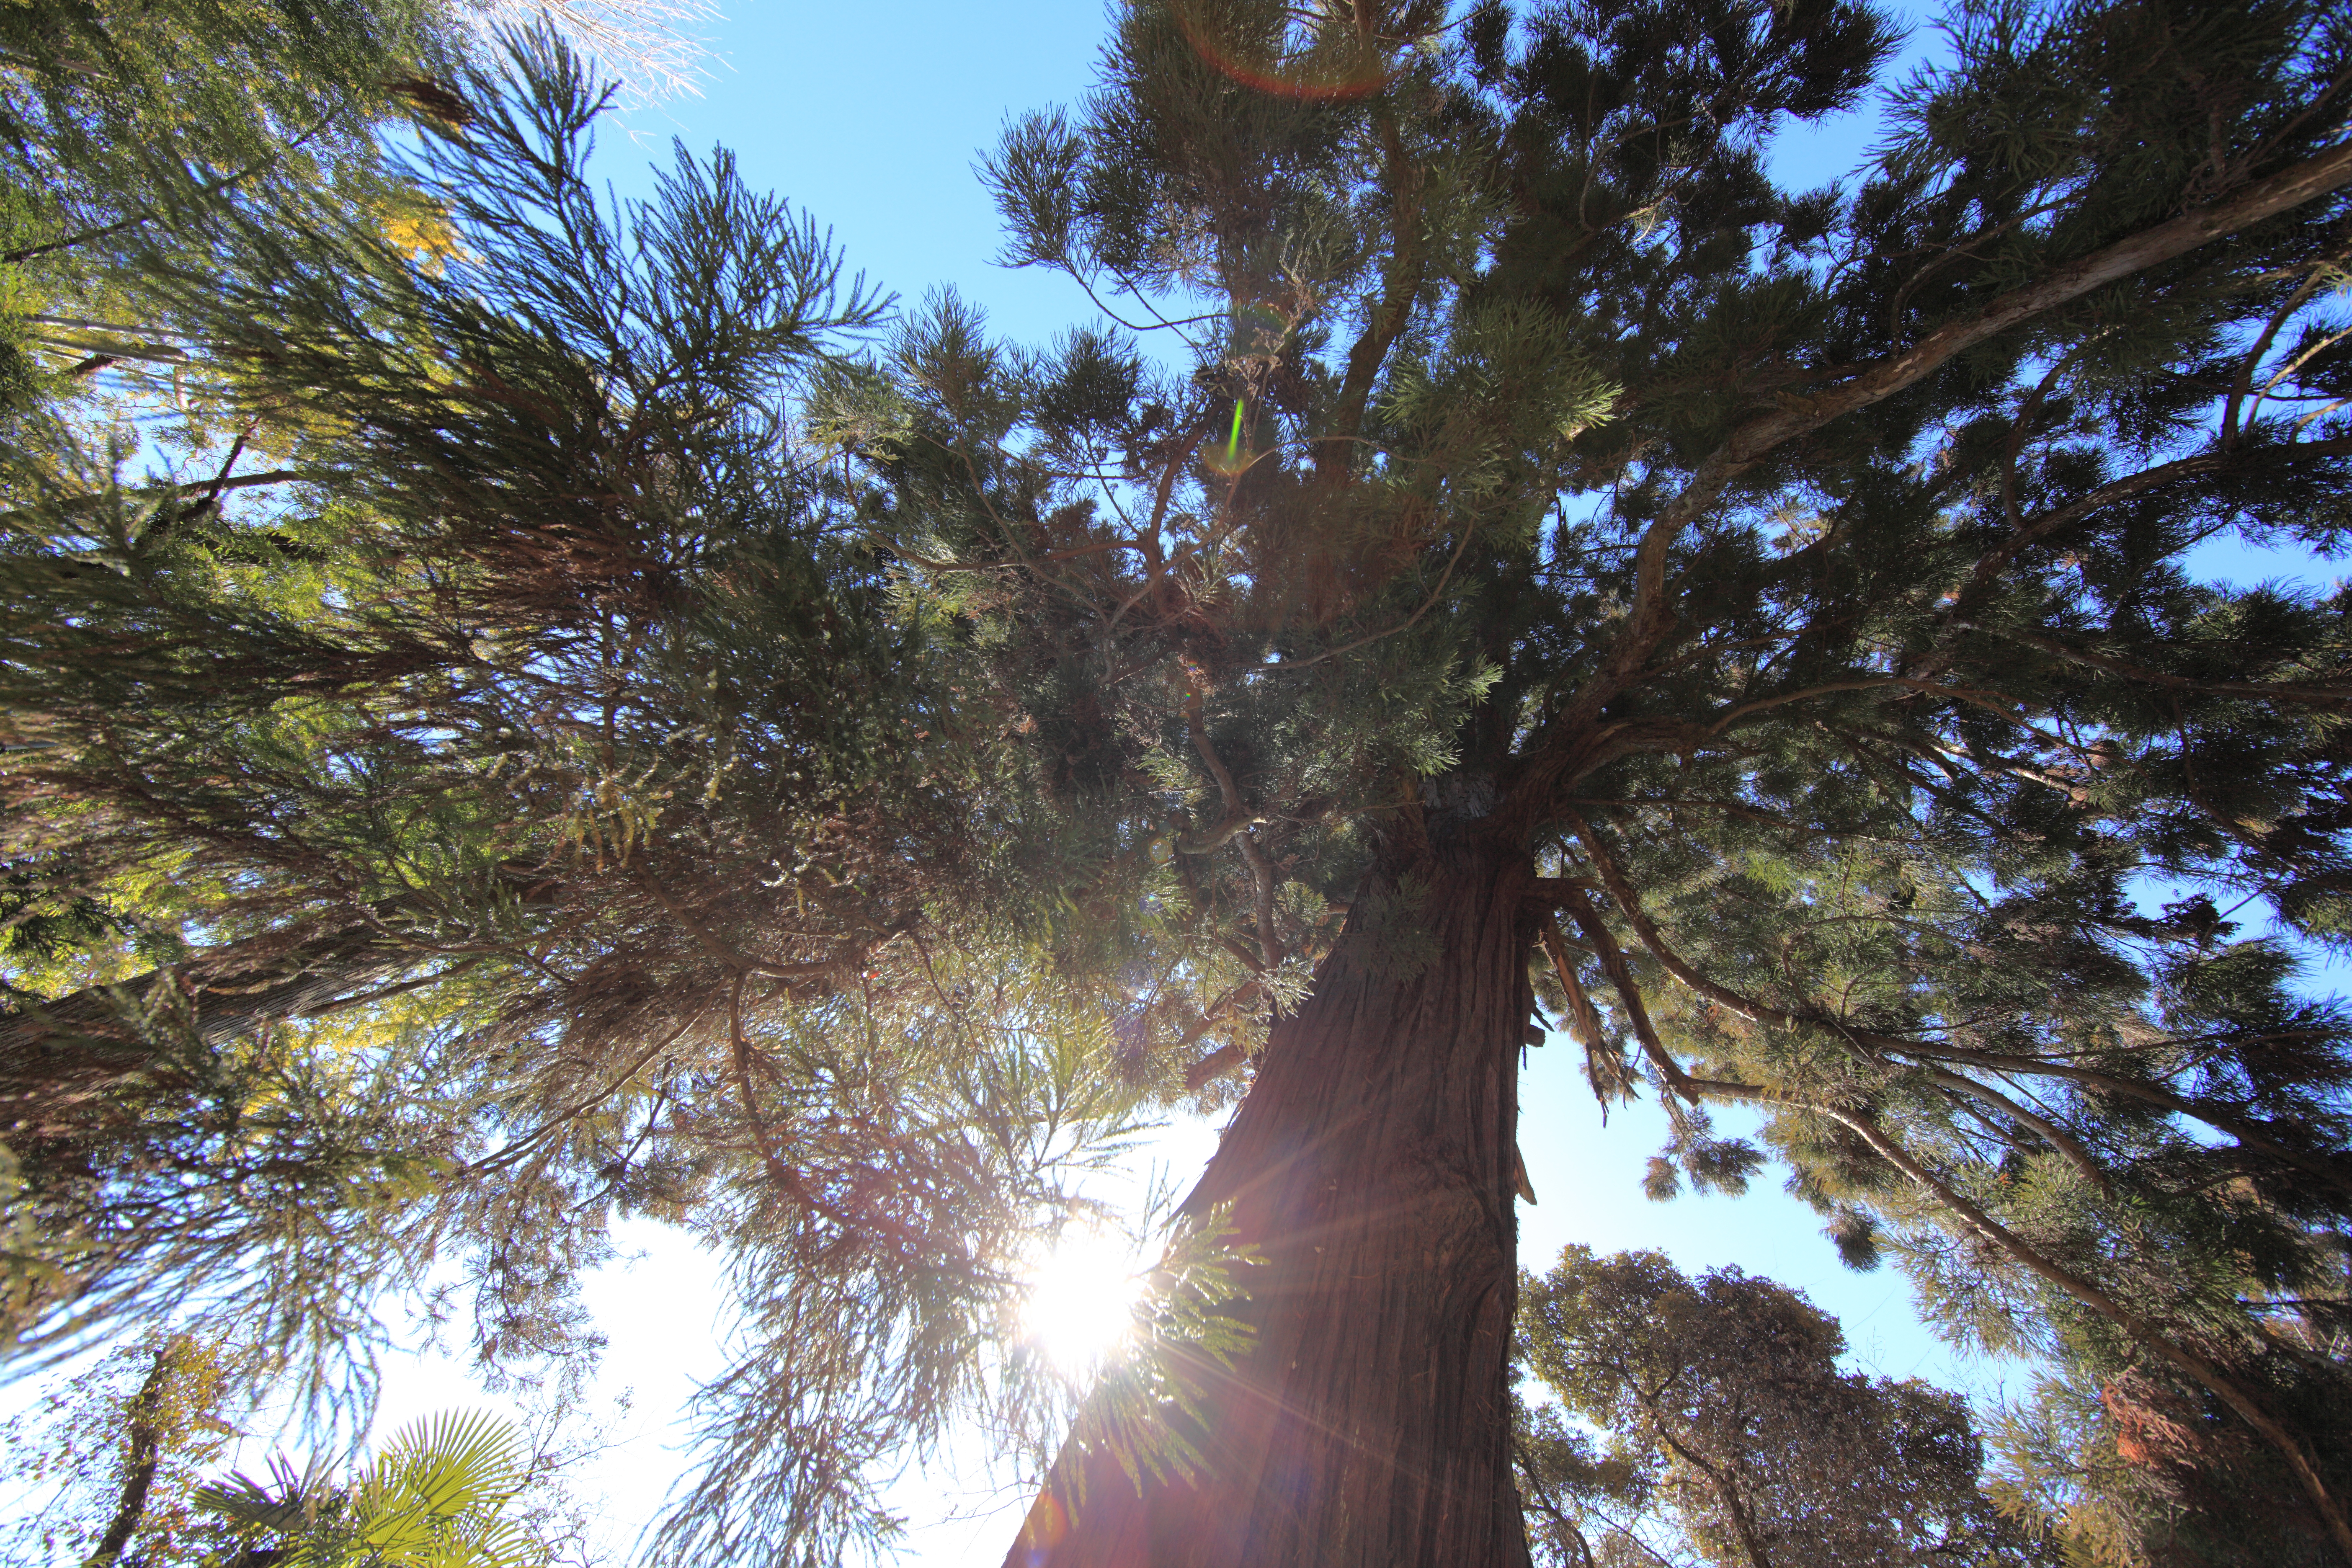
tree, forest, branch, plant, sunlight, leaf, high, autumn, season, spruce, temple, 5d, hires, woodland, habitat, japonica, markii, ecosystem, hi, res, resolution, ibaraki, sakuragawa, tomiyakannon, oyamaji, japanesecedar, cedar, sugi, cryptomeriajaponica, cryptomeria, natural environment, woody plant, land plant